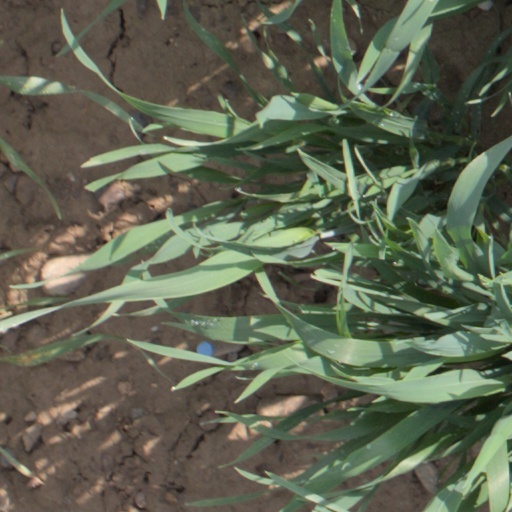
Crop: wheat